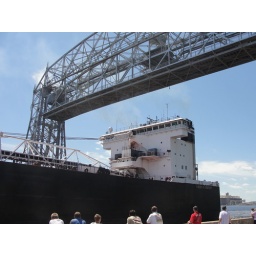
This is the bridge in the up position with a 1000 foot ship going out hauling beets